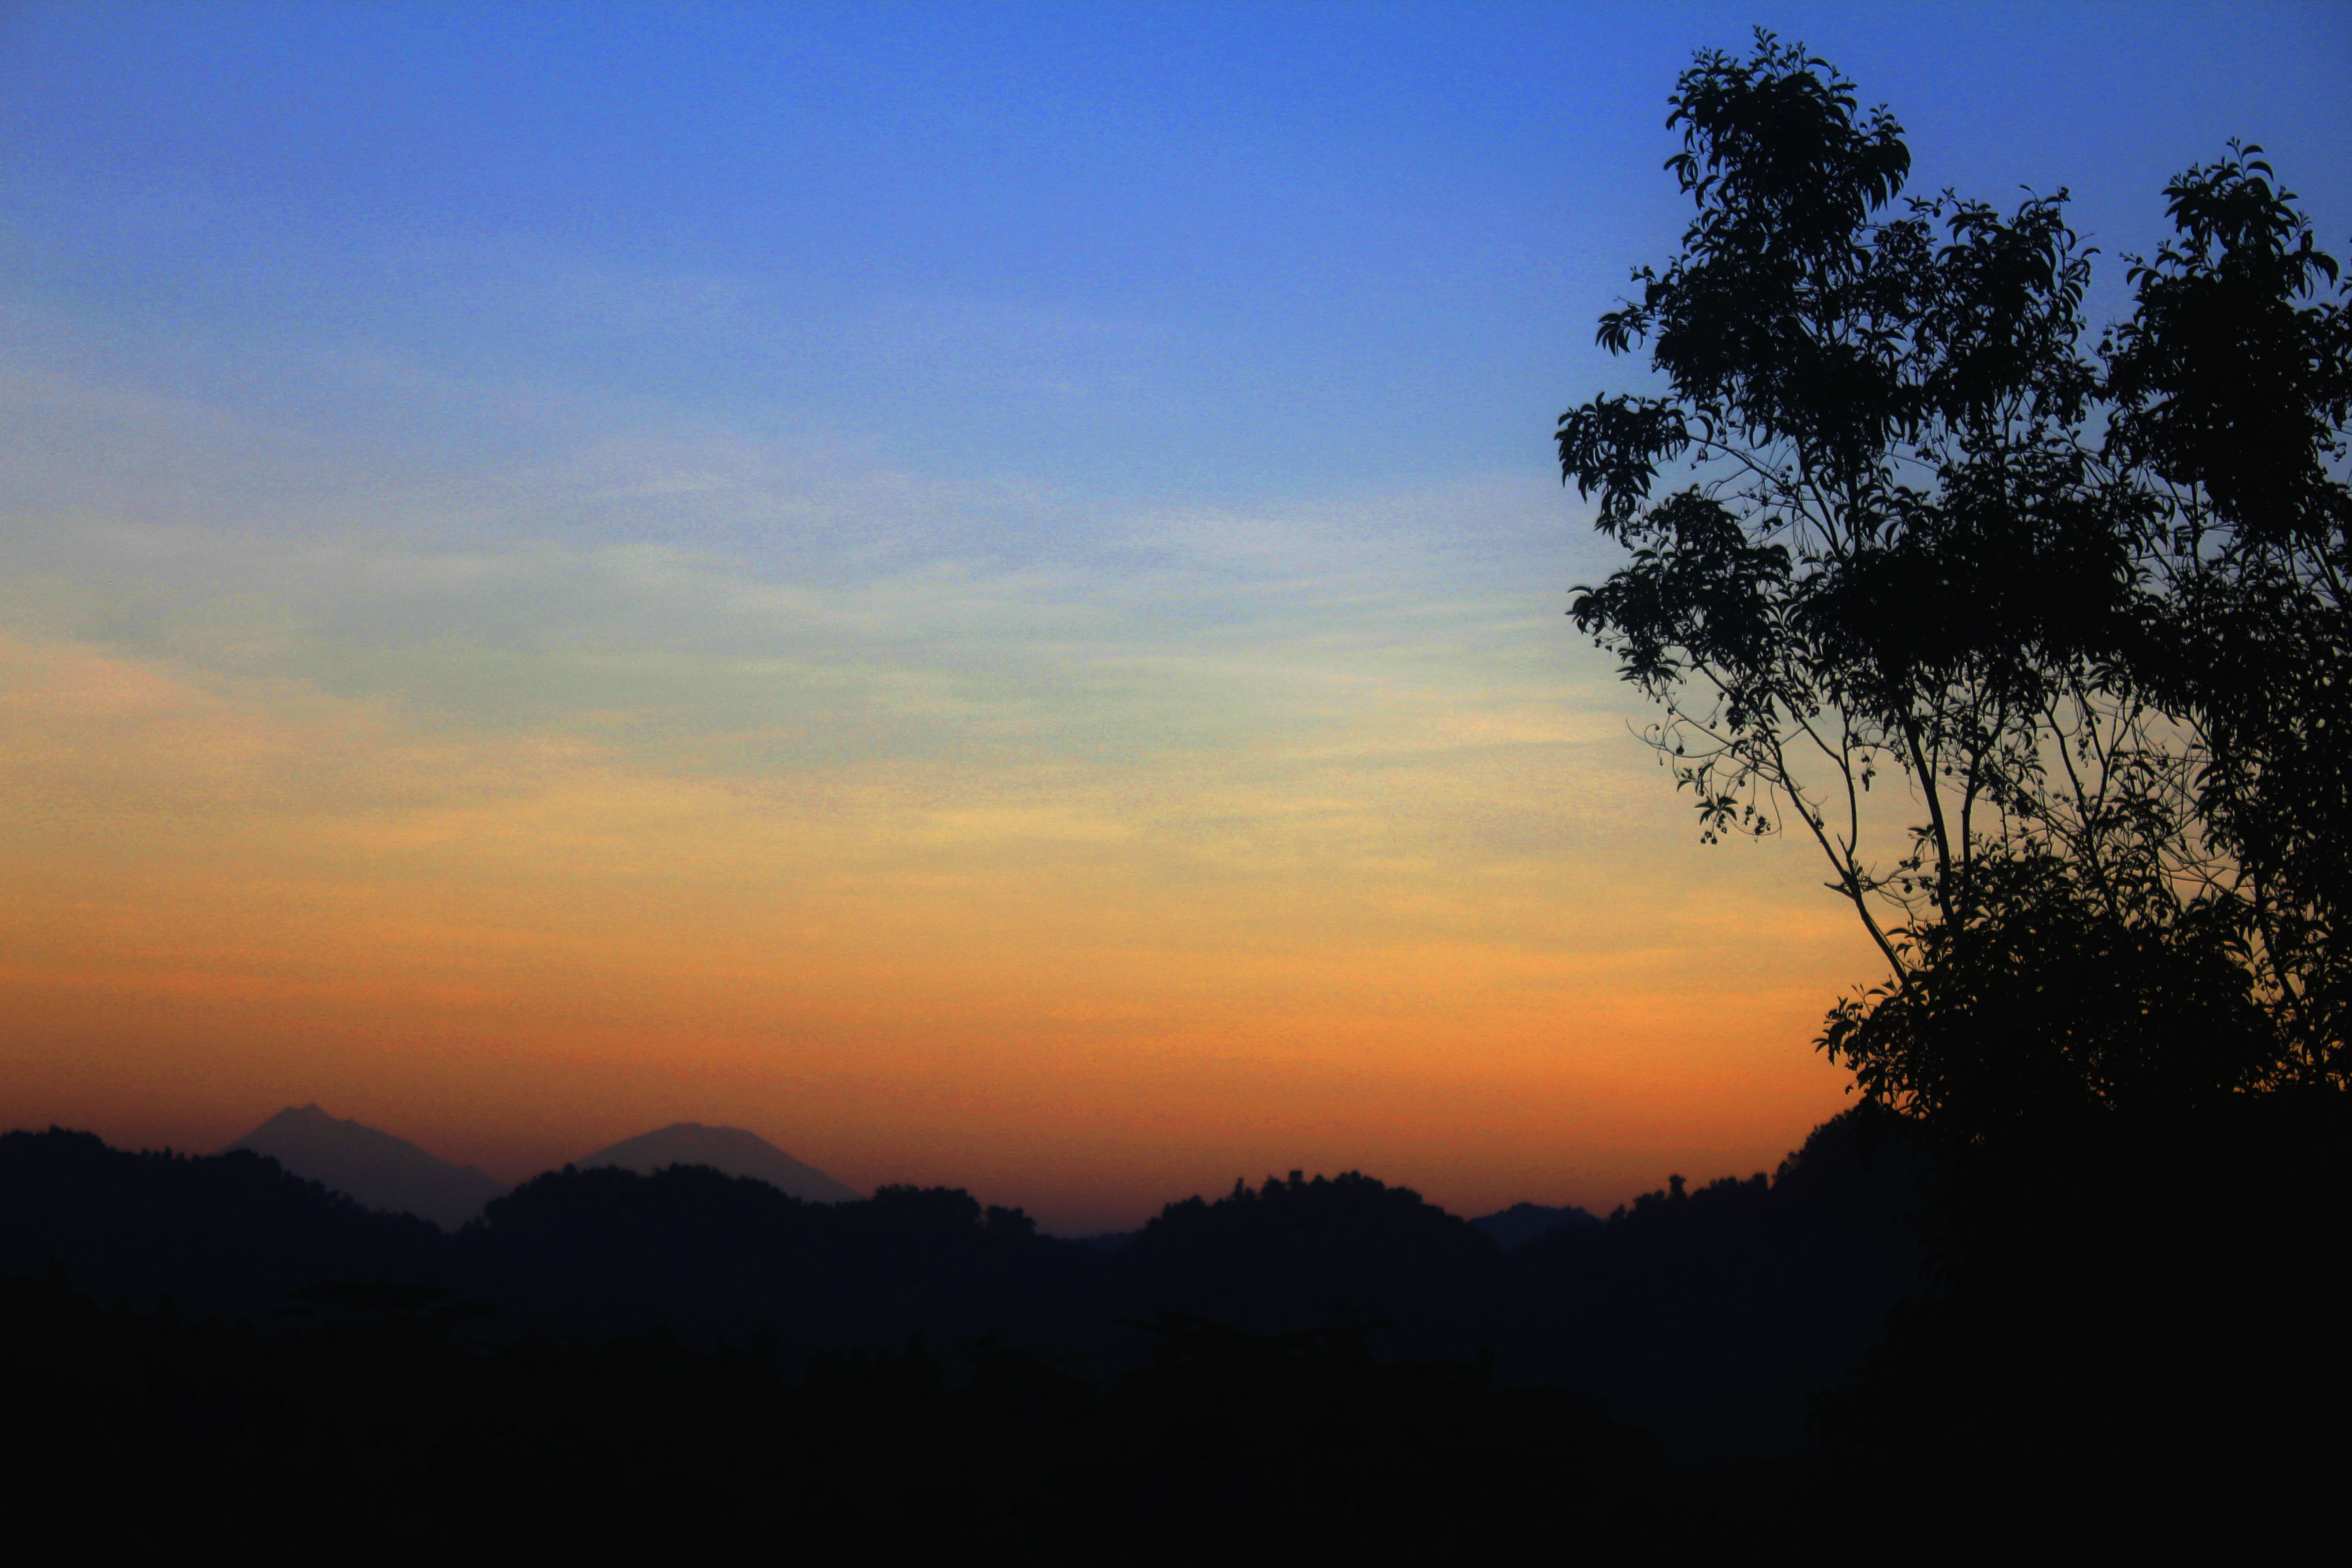
landscape, sunset, sky, horizon, sunrise, sea, sun, morning, sunlight, atmosphere, cloud, dawn, evening, calm, computer wallpaper, blue sky, blue, orange, yellow, mountain, afterglow, tree, red sky at morning, atmosphere of earth, dusk, hill, hill station, meteorological phenomenon, national park